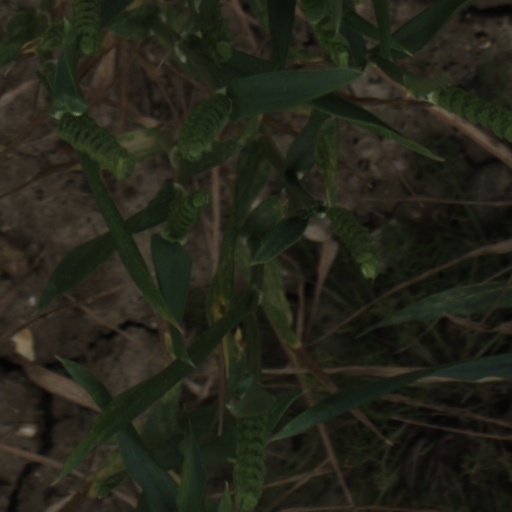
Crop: wheat